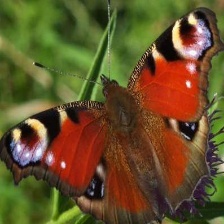
Species: PEACOCK
Butterfly family (ImageNet category): admiral